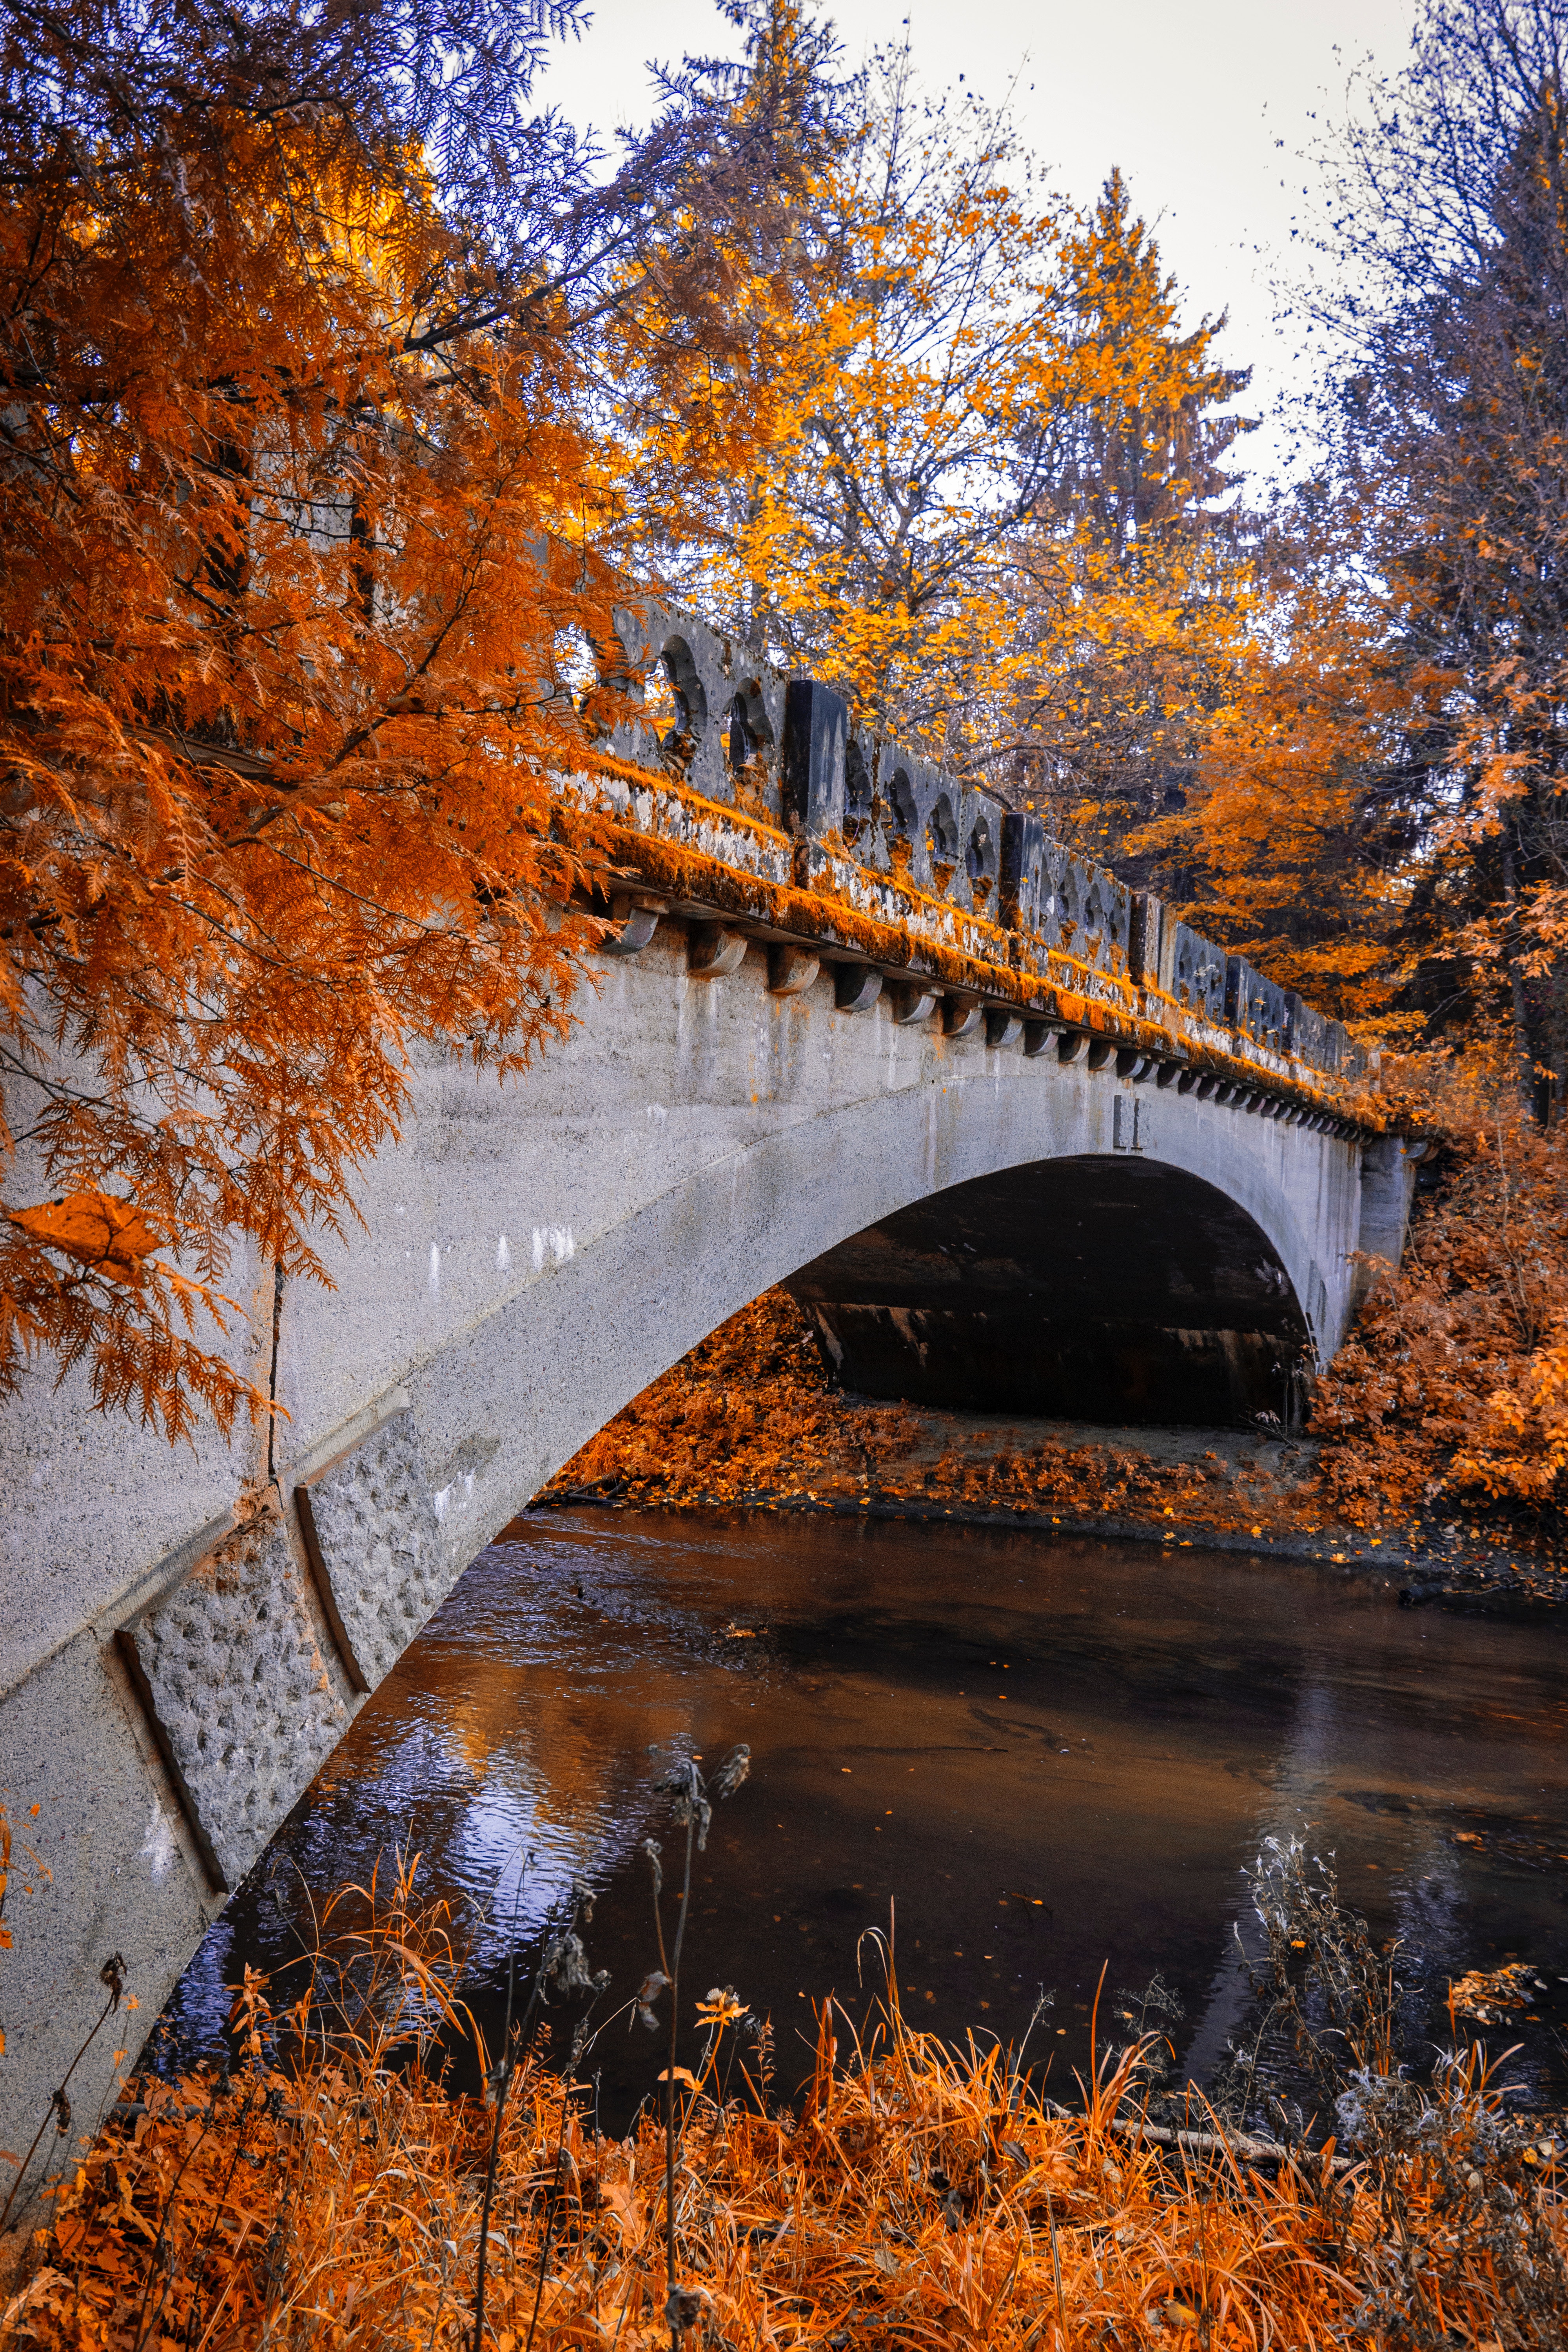
reflection, water, leaf, nature, autumn, tree, bridge, deciduous, river, morning, branch, sky, plant, bank, evening, sunlight, woodland, watercourse, landscape, state park, canal, winter